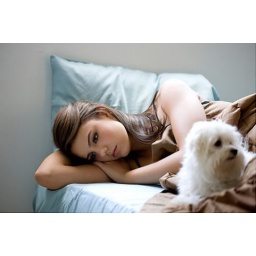
Lying in bed dog in forground  Original Filename: 83815952.jpg